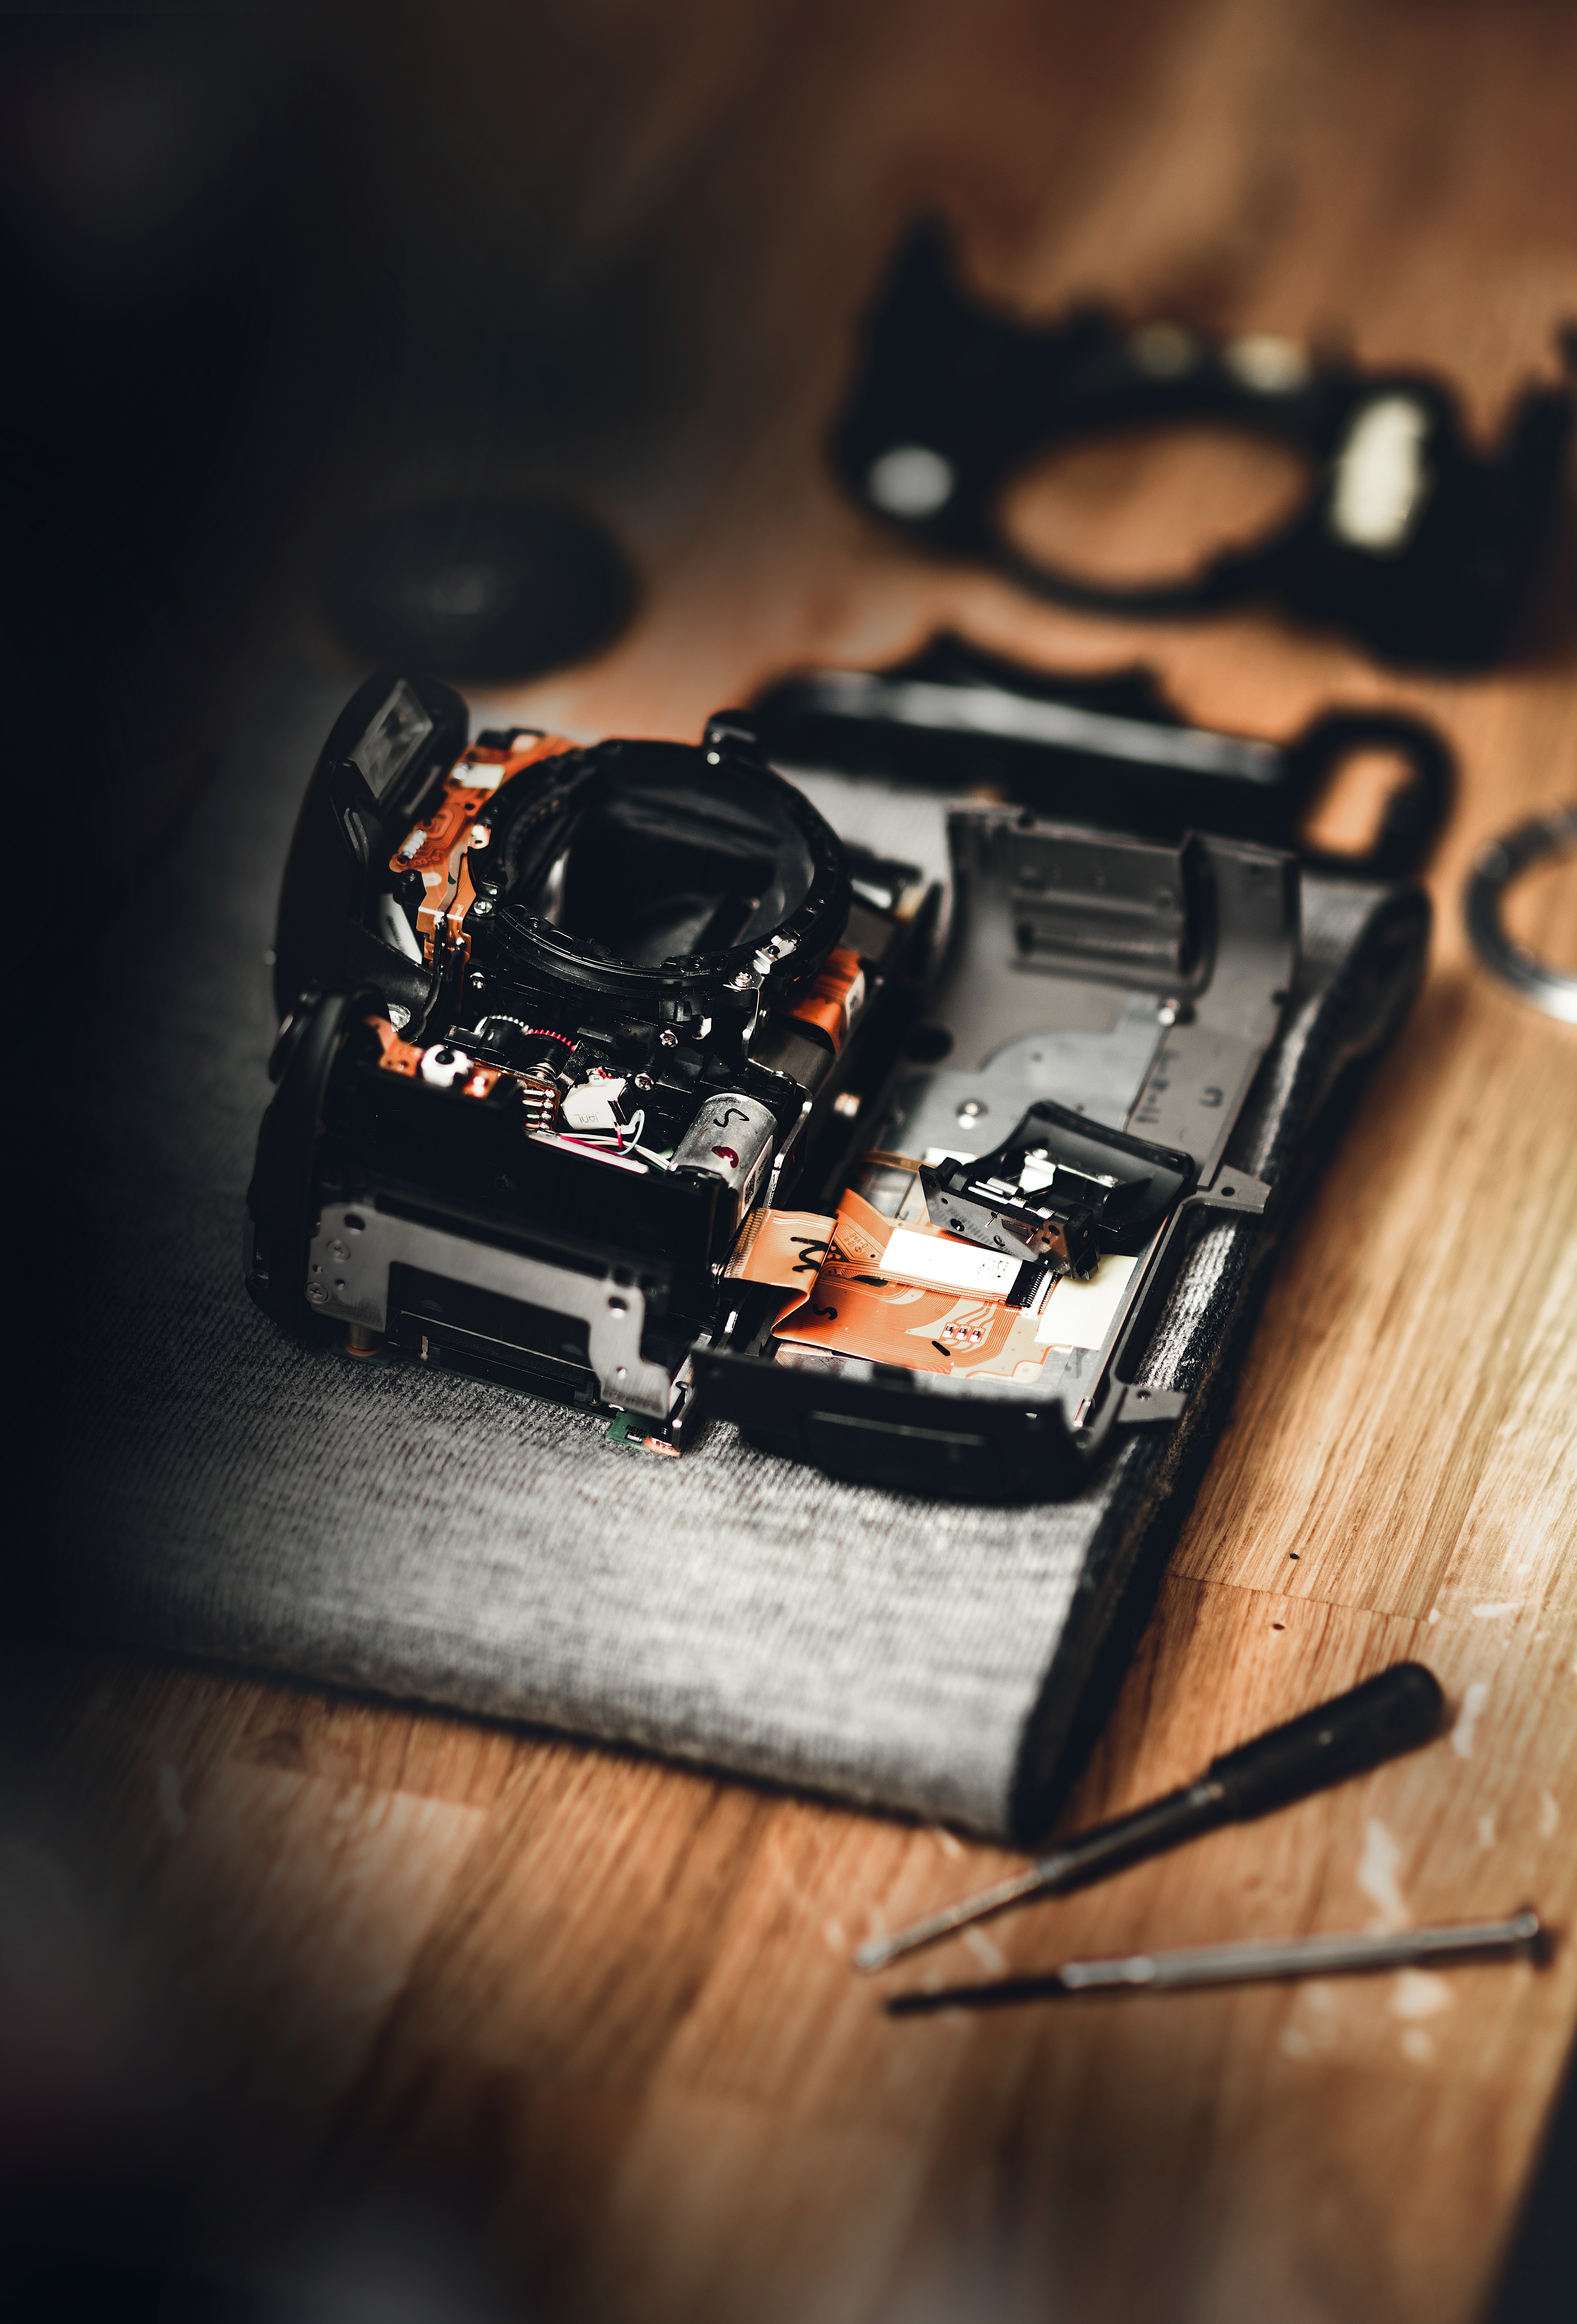
electronics, technology, camera, cameras optics, vehicle